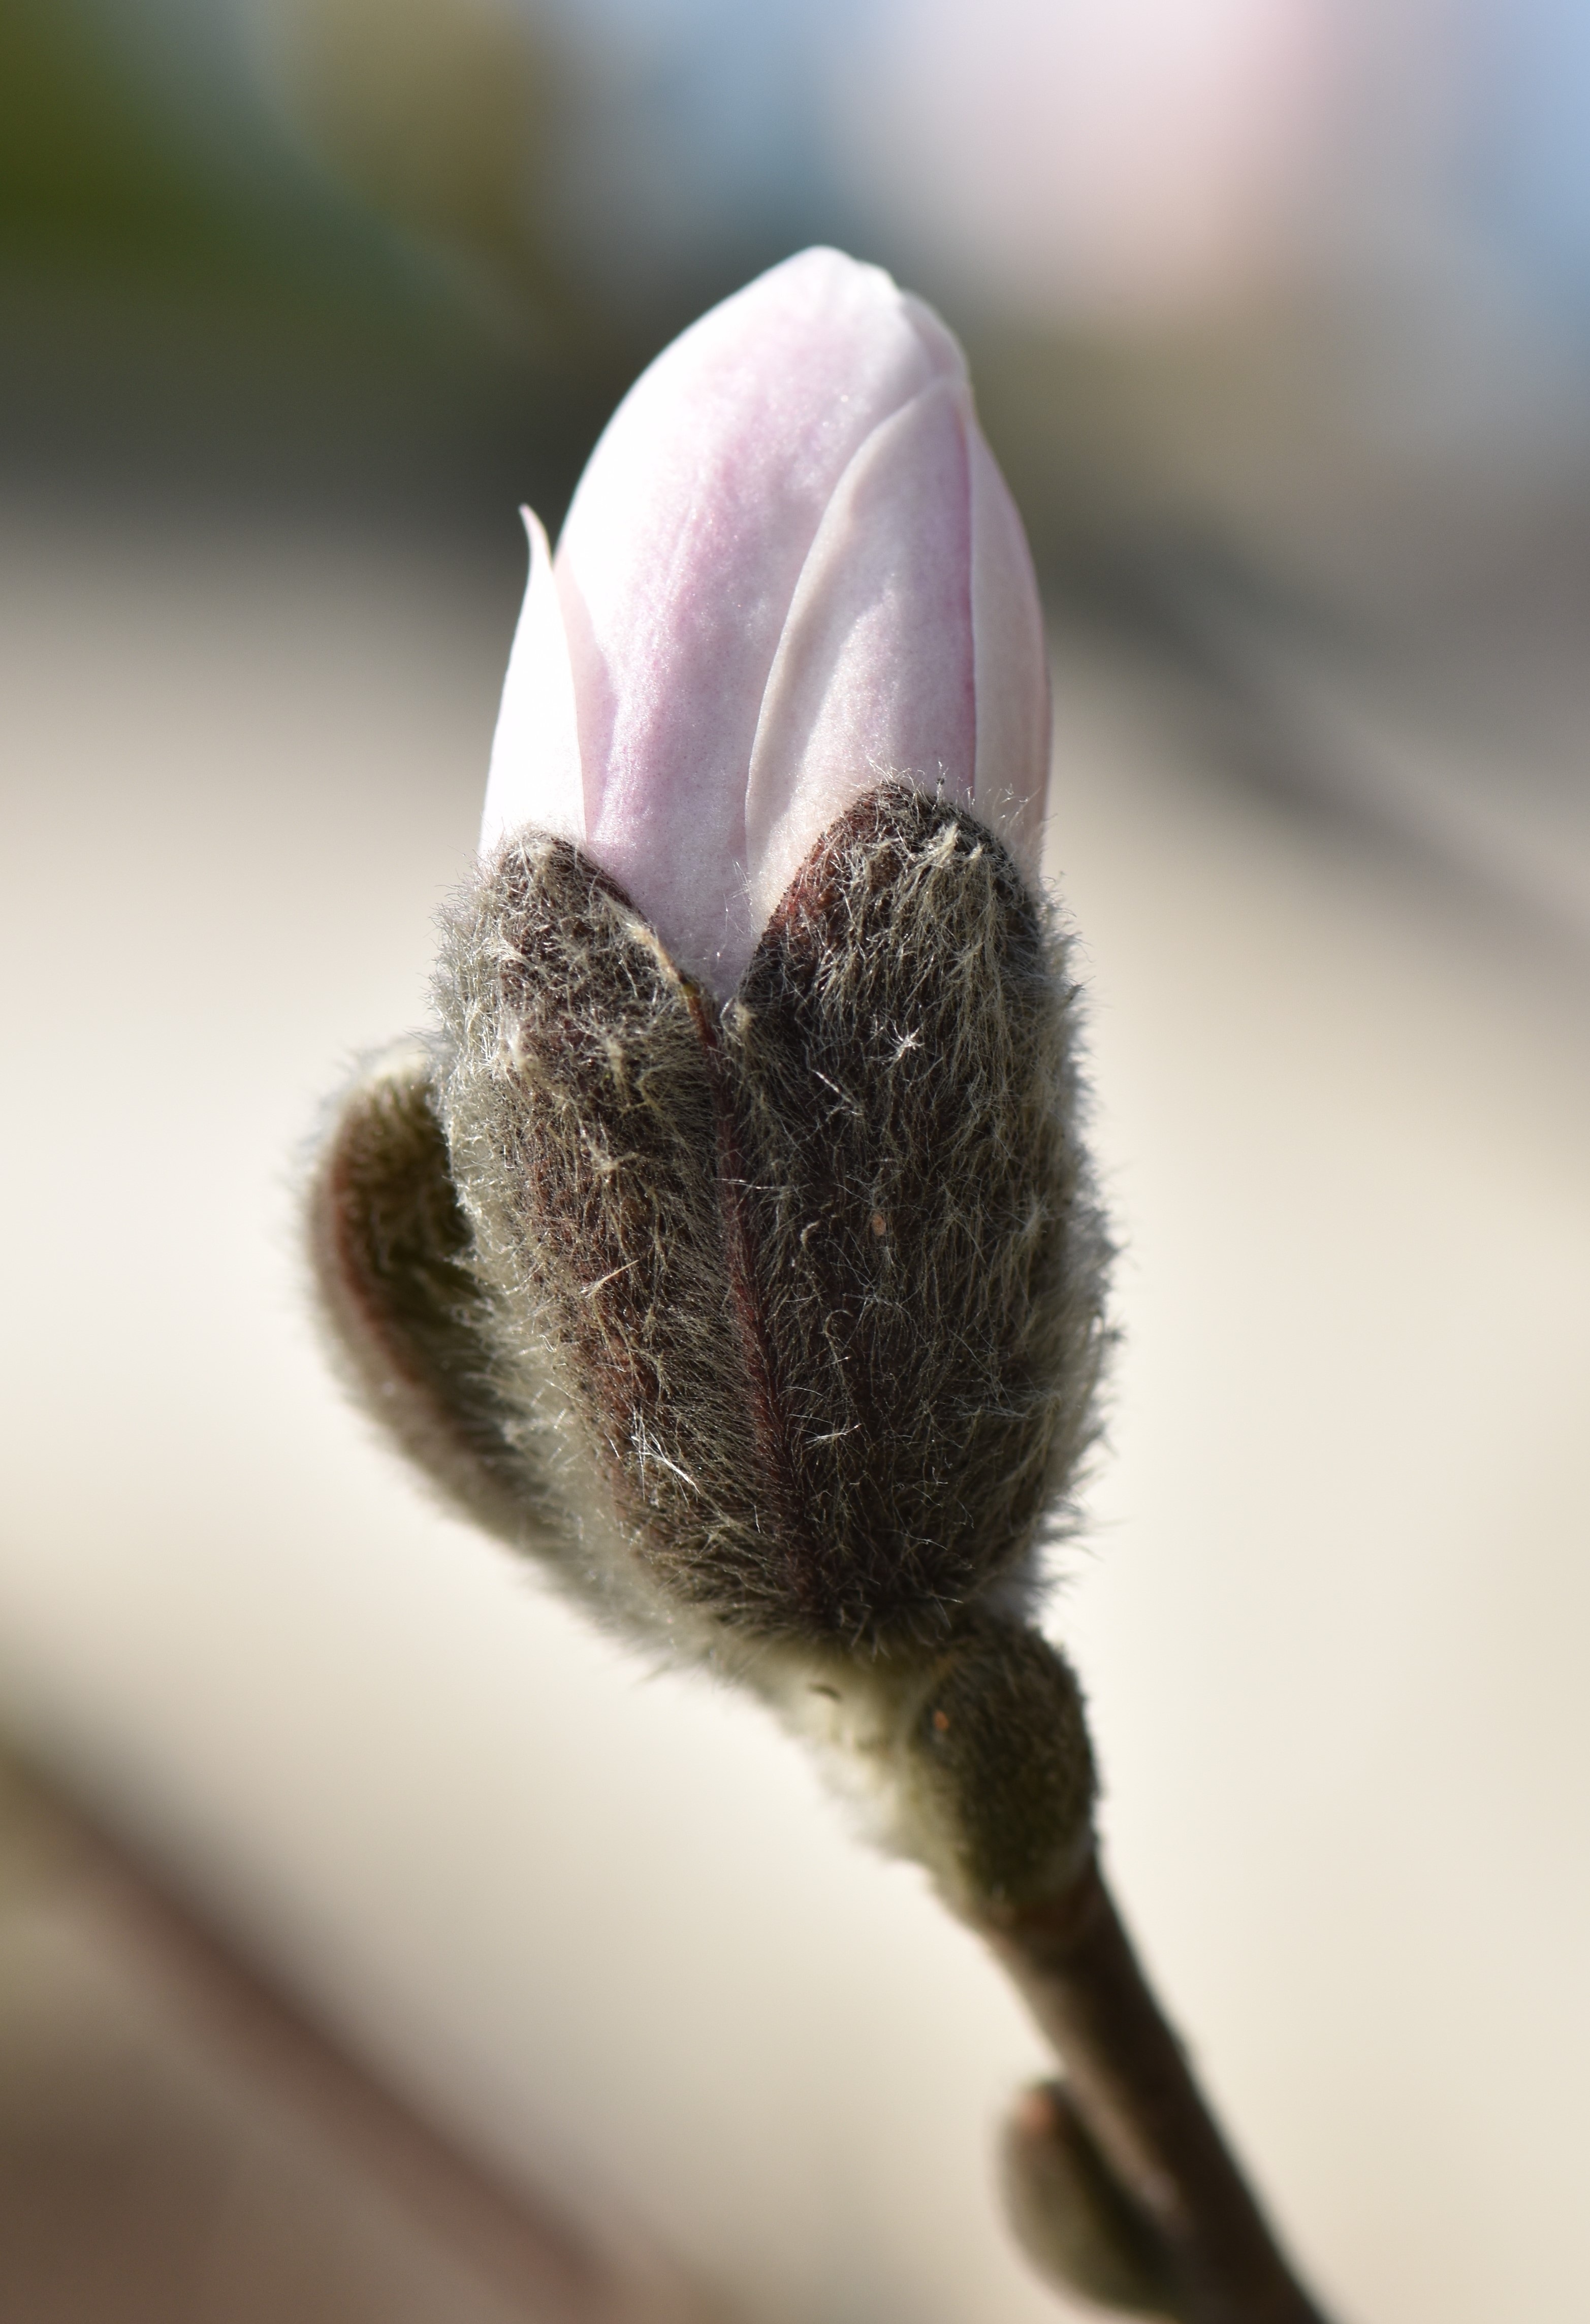
tree, nature, blossom, plant, white, flower, petal, bloom, bush, spring, garden, pink, close, close up, eye, organ, magnolia, bud, drop of water, macro photography, magnolia tree, flowering plant